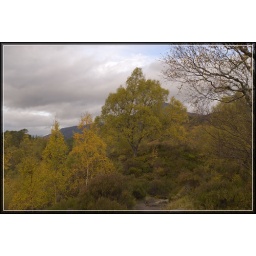
Diffuse early morning sunlight gently illuminating trees and heather plants around the path through Glen Affric.